CpG site

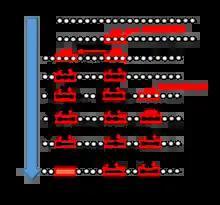
CpG methylation contributes to the genome expansion and consequently to CpG depletion. This picture shows a genome with no TEs and unmethylated CpG sites, and the insertion and transposition of a TE lead to methylation and silencing of the TE. Through the process of CpG methylation a decrease in CpG is found.

There is generally an inverse correlation between genome size and number of CpG islands, as larger genomes typically have a greater number of transposable elements. Selective pressure against TE's is substantially reduced if expression is suppressed via methylation, further TE's can act as "methylation centres" facilitating methylation of flanking DNA. Since methylation reduces selective pressure on nucleotide sequence long term methylation of CpG sites increases accumulation of spontaneous cytosine to thymine transitions, thereby resulting in a loss of Cp sites.